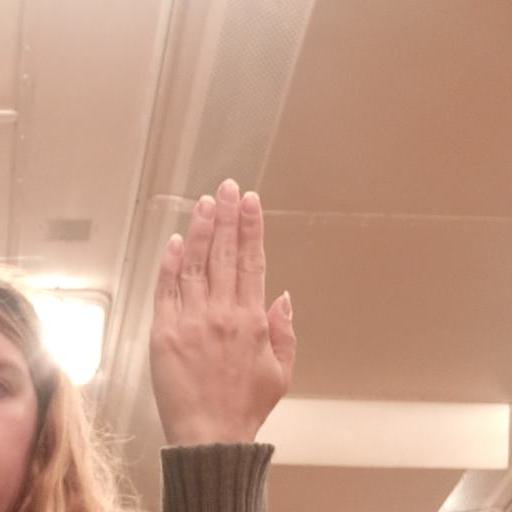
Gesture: stop_inverted